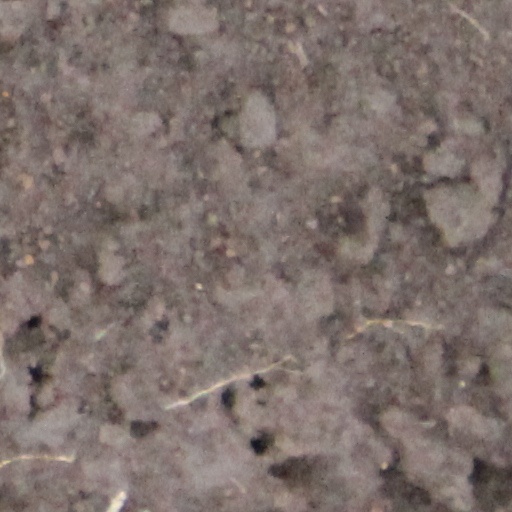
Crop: wheat